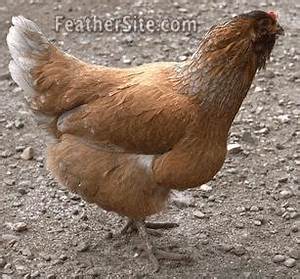
Label: chicken